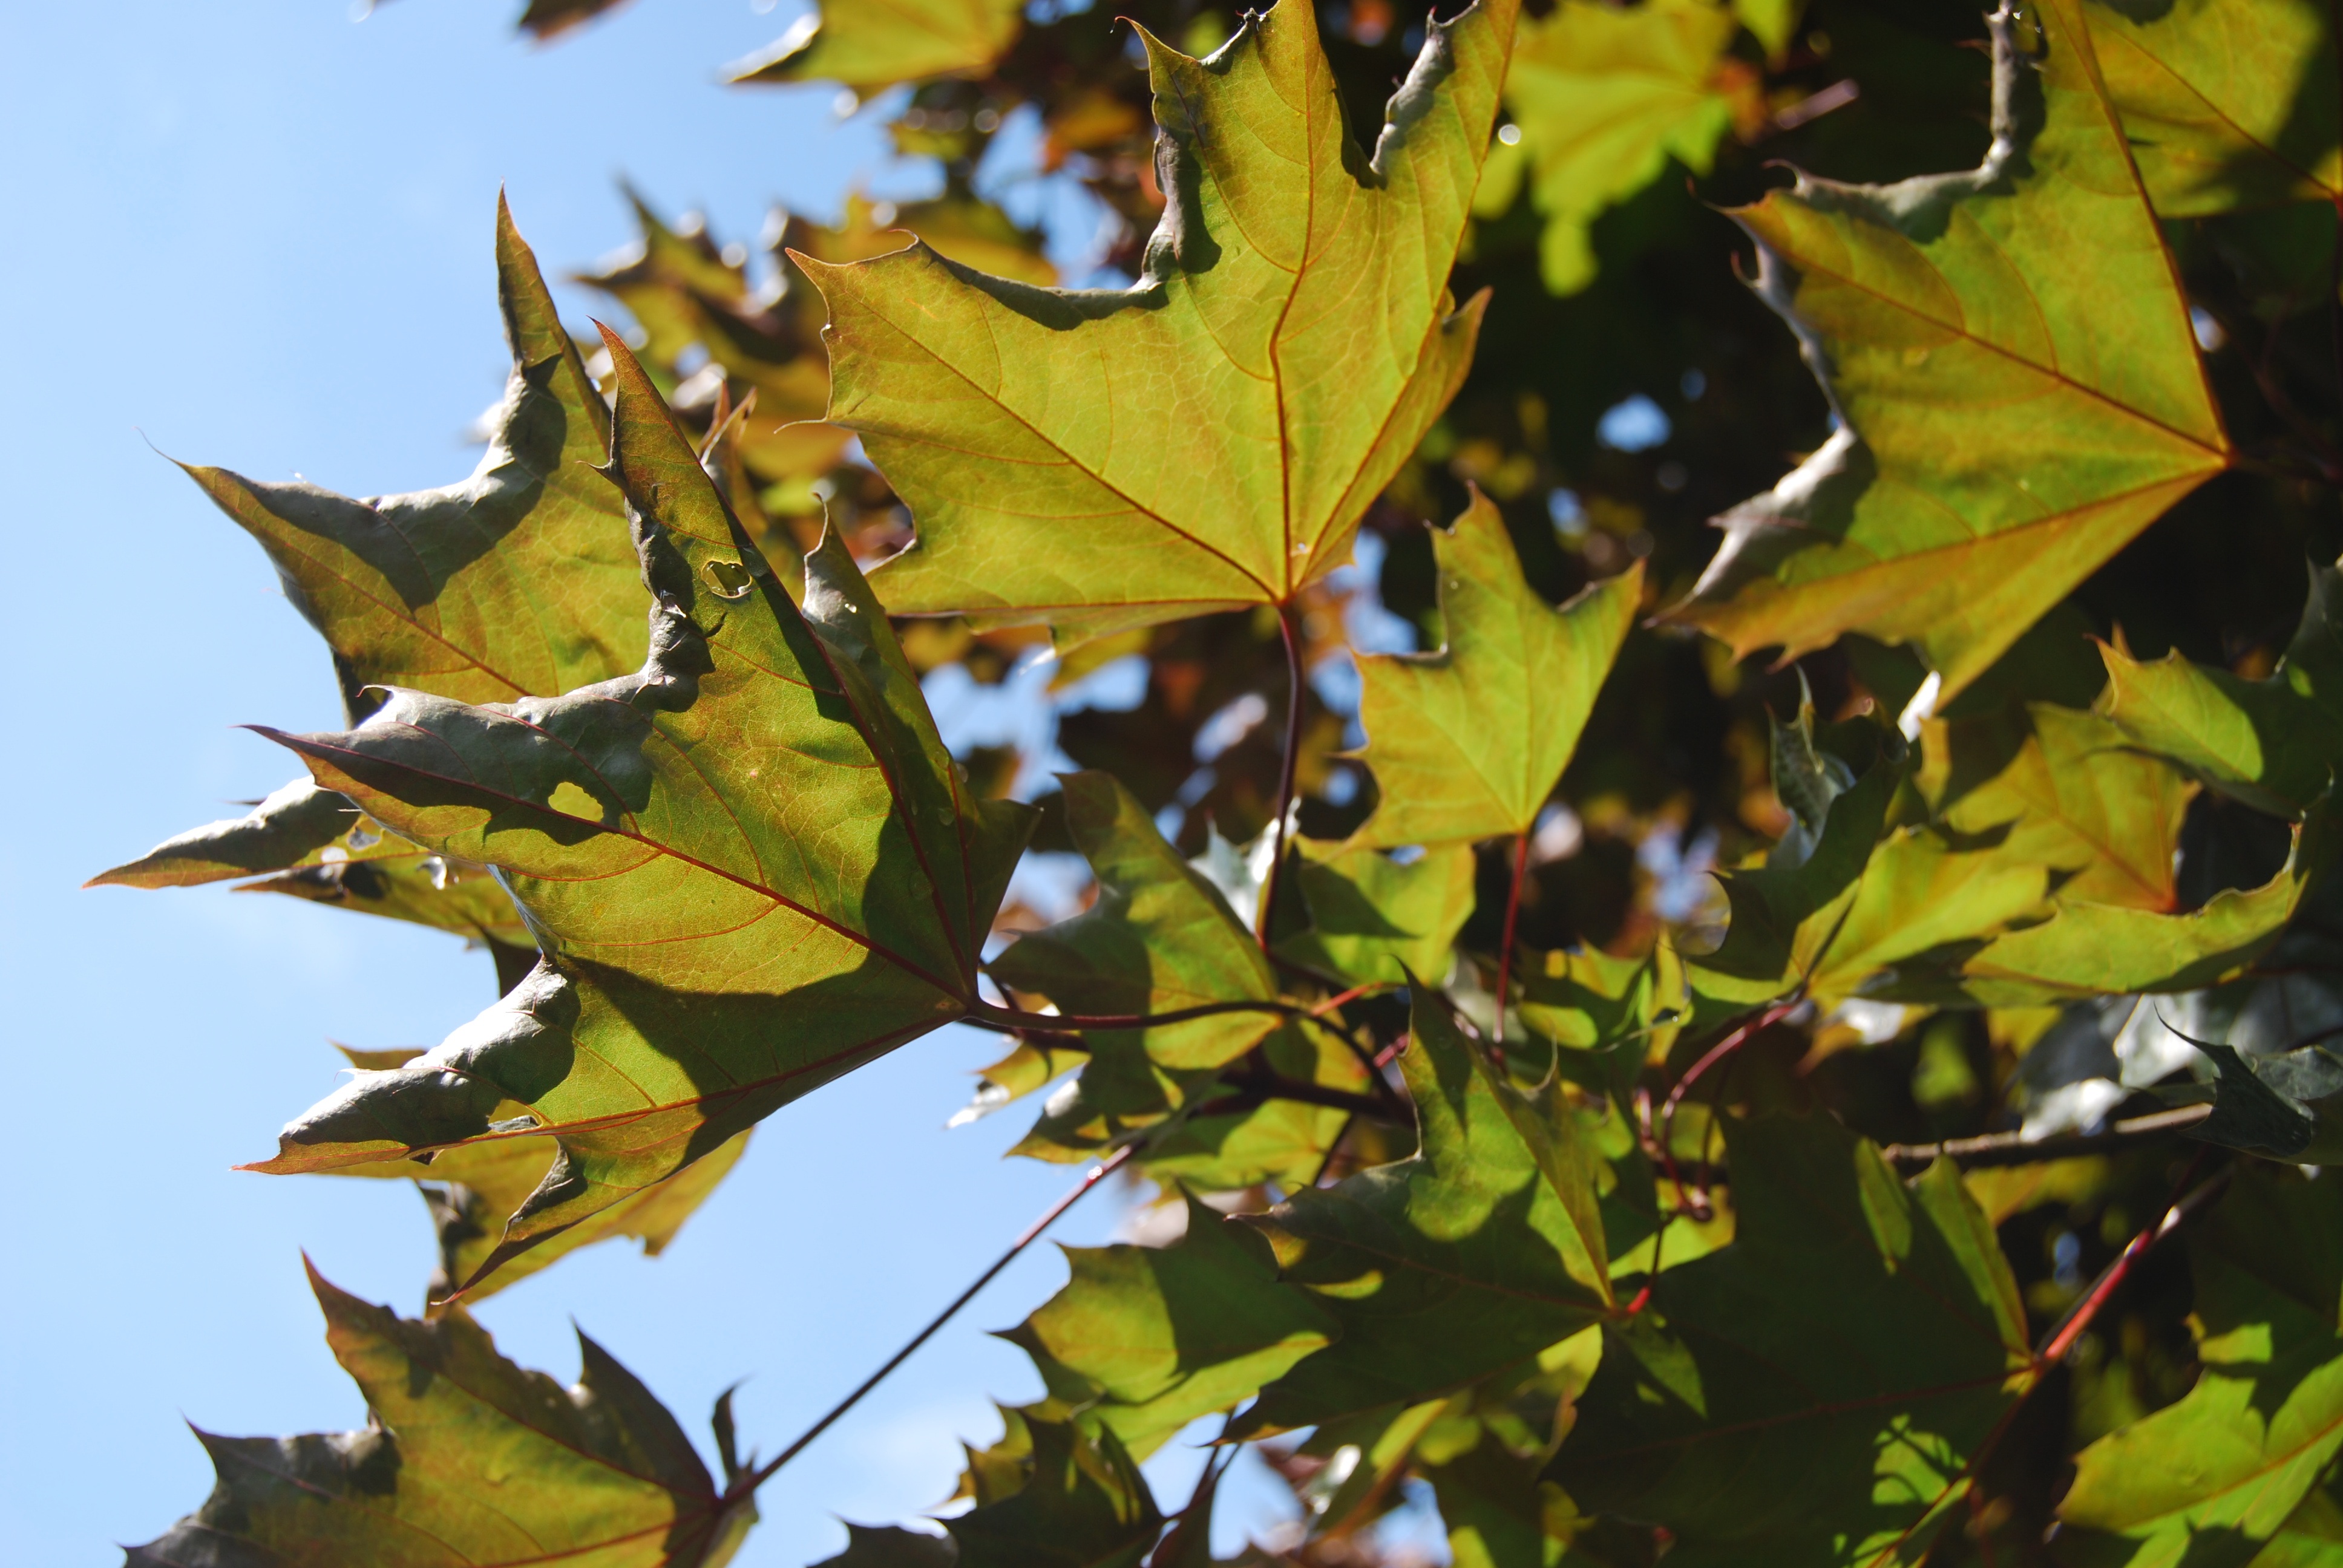
tree, branch, plant, leaf, flower, green, autumn, yellow, season, maple, maple tree, maple leaf, leaves, shrub, deciduous, oak, flowering plant, maidenhair tree, woody plant, land plant, plane tree family